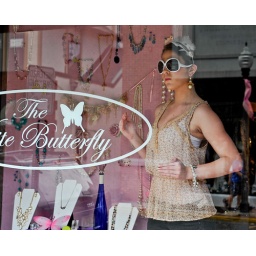
They had living mannequins in many of the store windows and other pink things in Red Bank today.